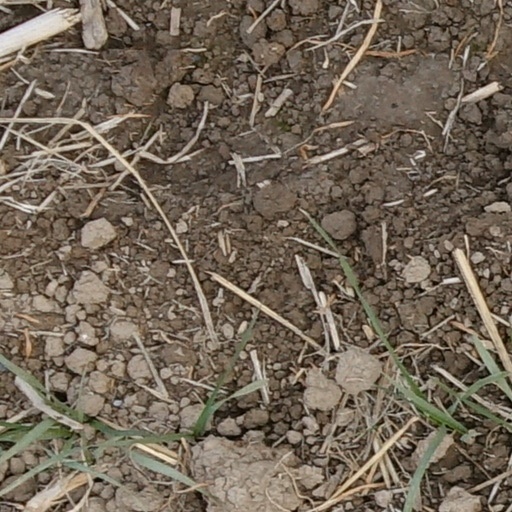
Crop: wheat